Earl Grey tea

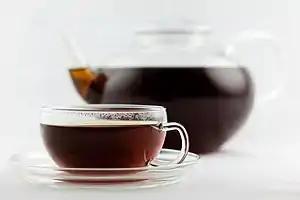
Hot Earl Grey tea made in a teapot, and decanted into a teacup

Earl Grey tea is a tea blend which has been flavoured with oil of bergamot. The rind's fragrant oil is added to black tea to give Earl Grey its unique taste. However, many, if not most, Earl Greys use artificial bergamot flavour.